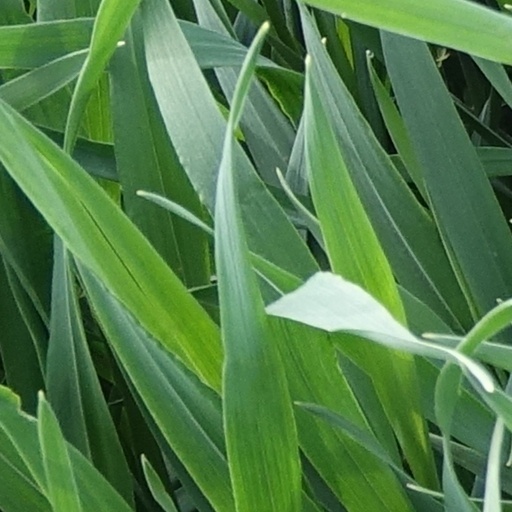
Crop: wheat